1934 24 Hours of Le Mans

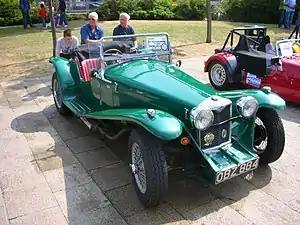
Riley MPH

British cars dominated the medium-sized categories. There were six Rileys entered, including a squad of four works cars. Following on from its successful Brooklands Six racer of the start of the decade, two new designs were unveiled in 1934. The MPH had a 1458cc straight-six engine that now put out 70 bhp, while the Riley Nine Imp, was a short-wheelbase, low-slung version of the Riley Nine, with its 50 bhp 1087cc 4-cylinder engine. For their racing debuts, five cars were brought to Le Mans. Two of the MPHs were entered, for Freddie Dixon / Cyril Paul and Frenchmen Jean Sébilleau / Georges Delaroche. There were also three Imps, including a private effort sponsored by Dorothy Champney (who would soon marry managing director Victor Riley), who had Kay Petre as her co-driver. Those five cars all had the new Wilson pre-selector gearbox.